Answer in natural language. How many Doorways are visible in the scene? Choose between the following options: 2, 4, 0, 3 or 1
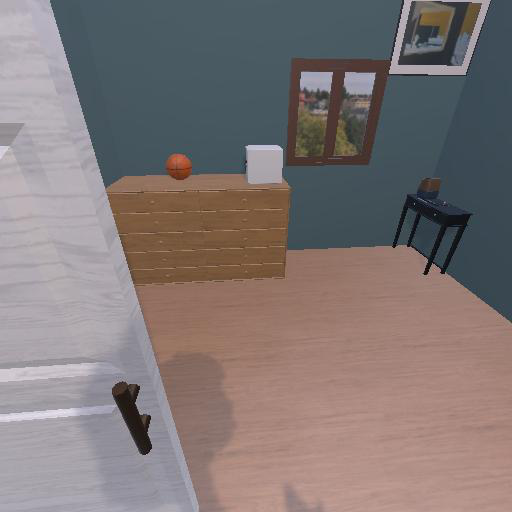
<answer>1</answer>